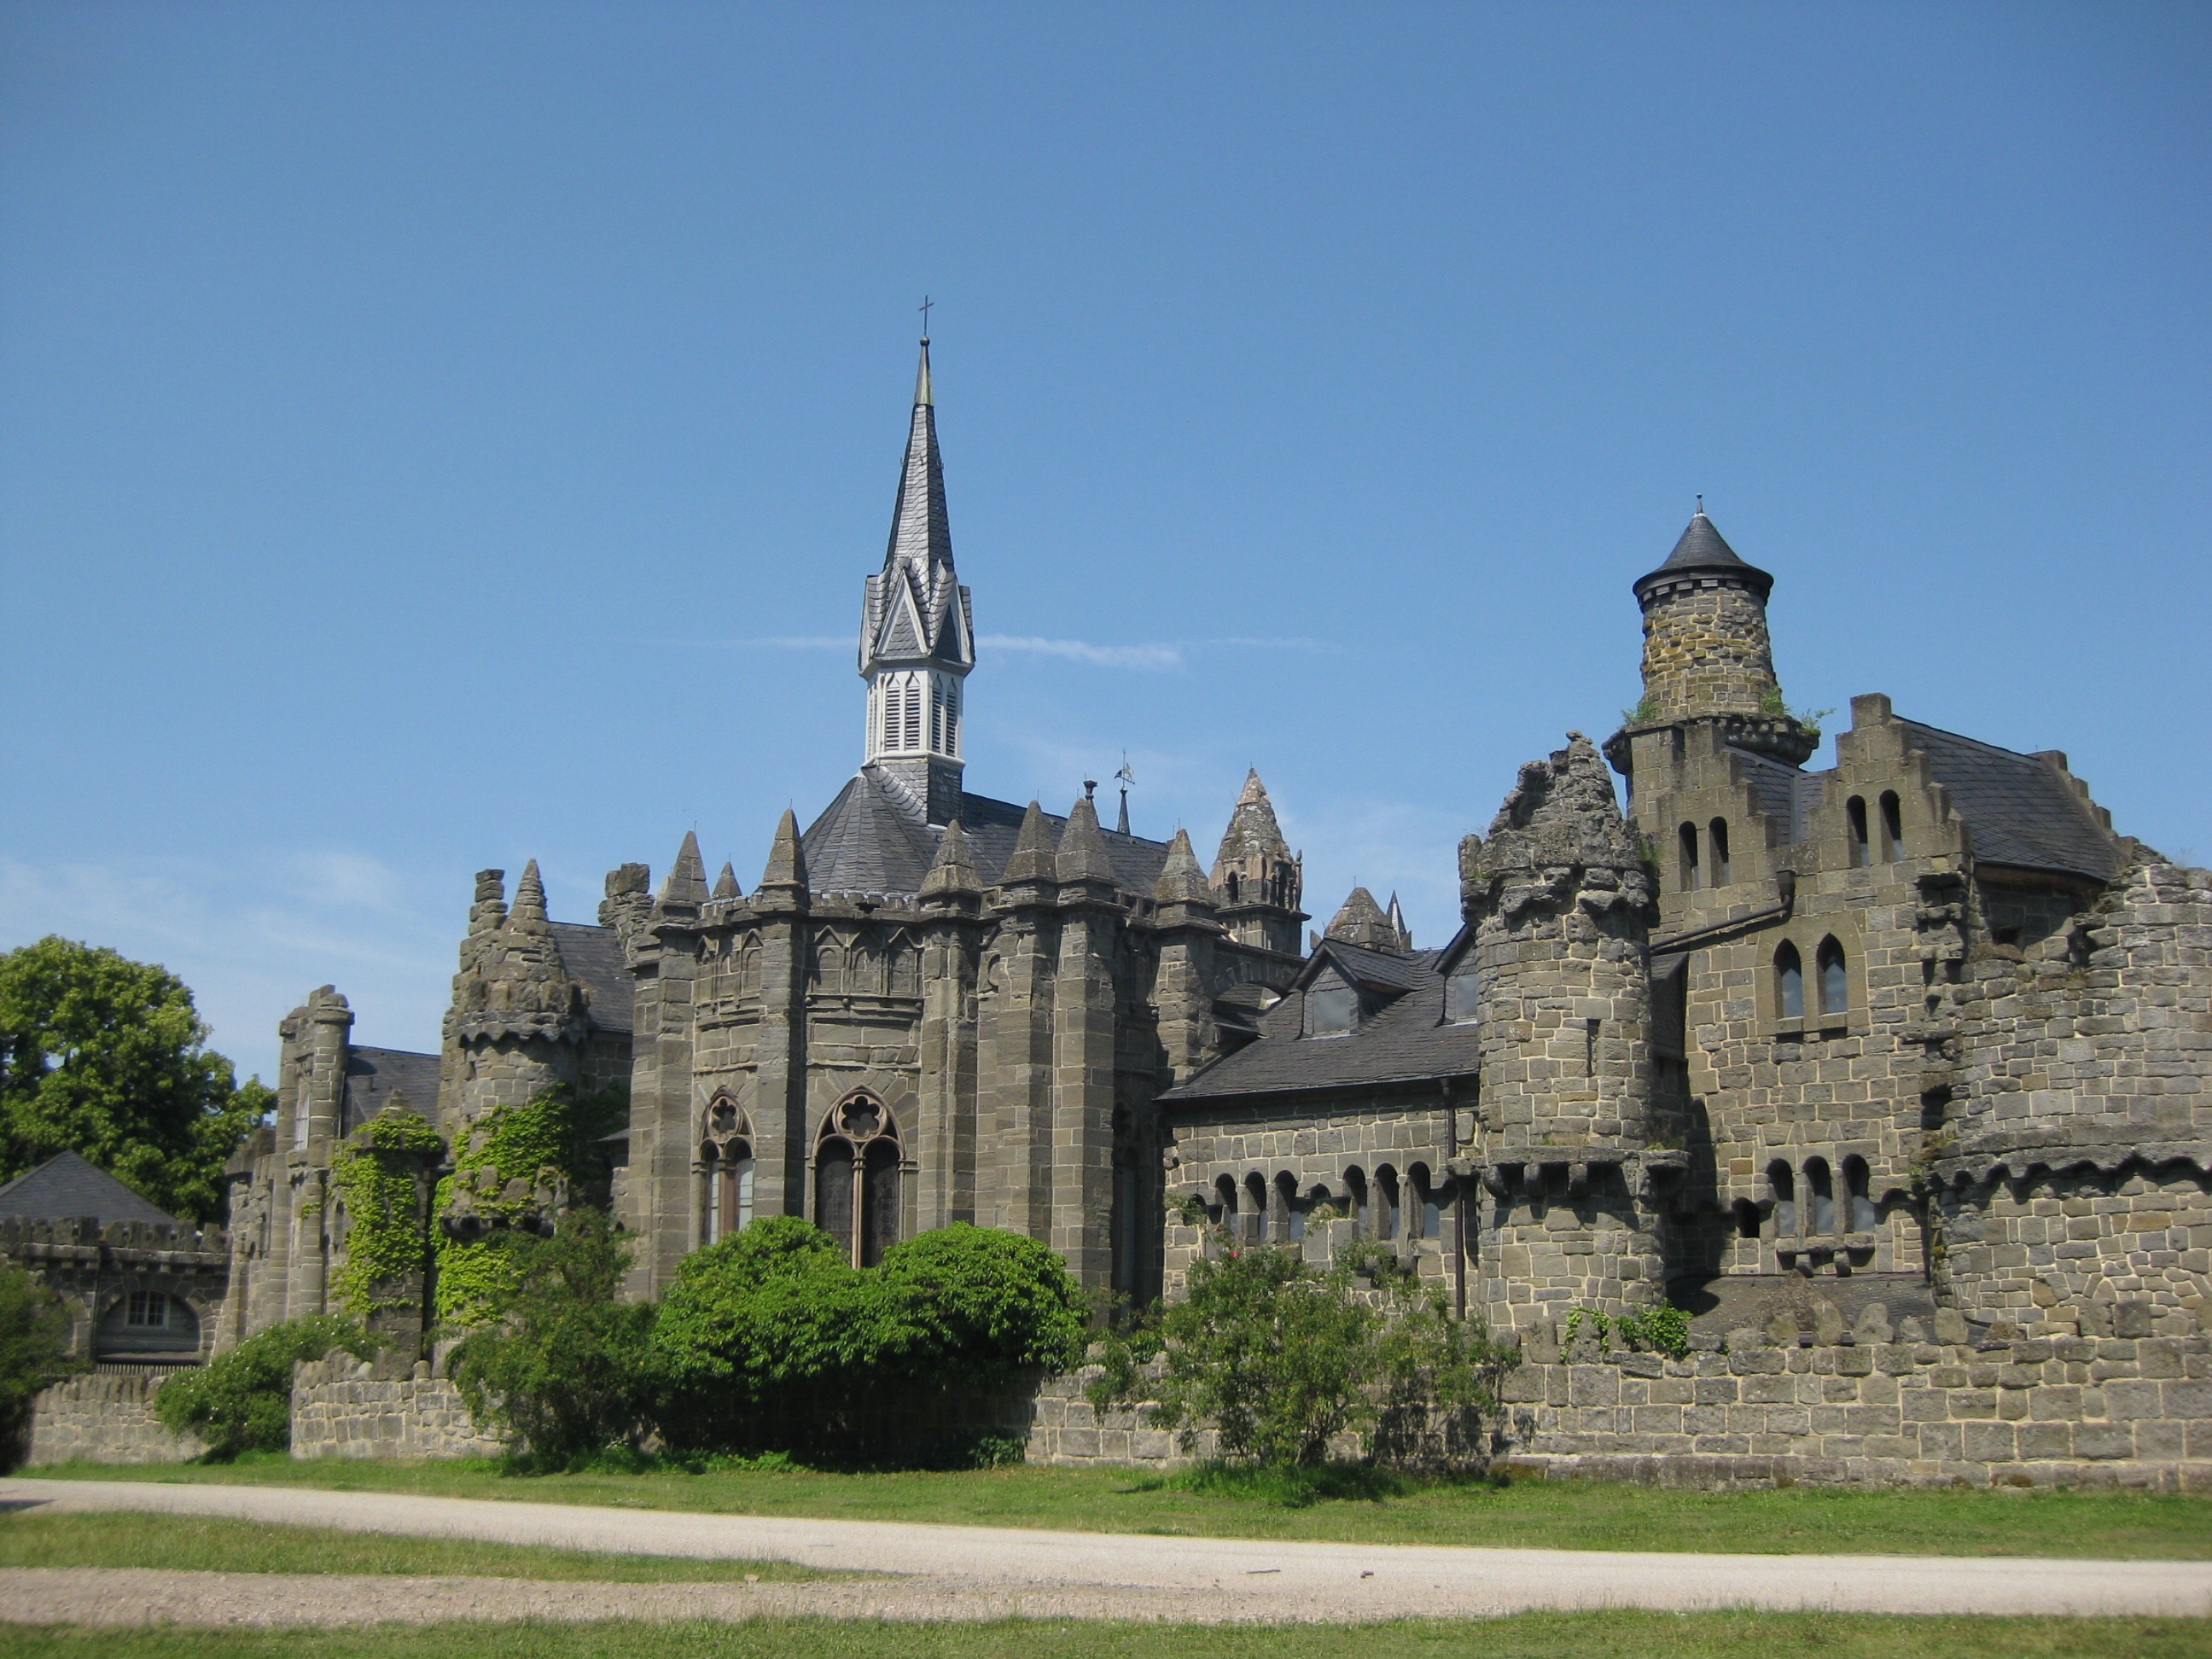
architecture, building, chateau, wall, tower, castle, place of worship, fortress, monastery, abbey, estate, middle ages, masonry, kassel, battlements, stately home, lion castle, historic site